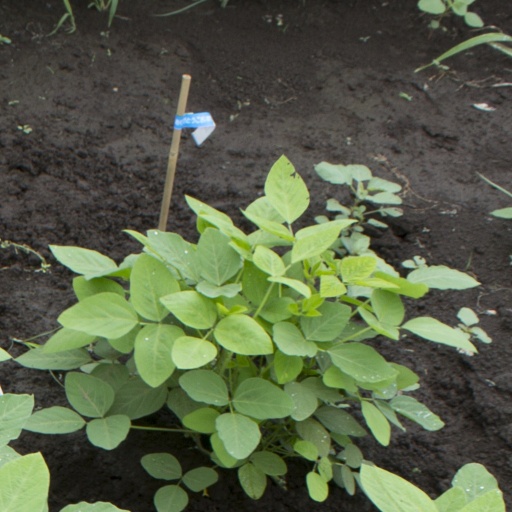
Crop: soybean